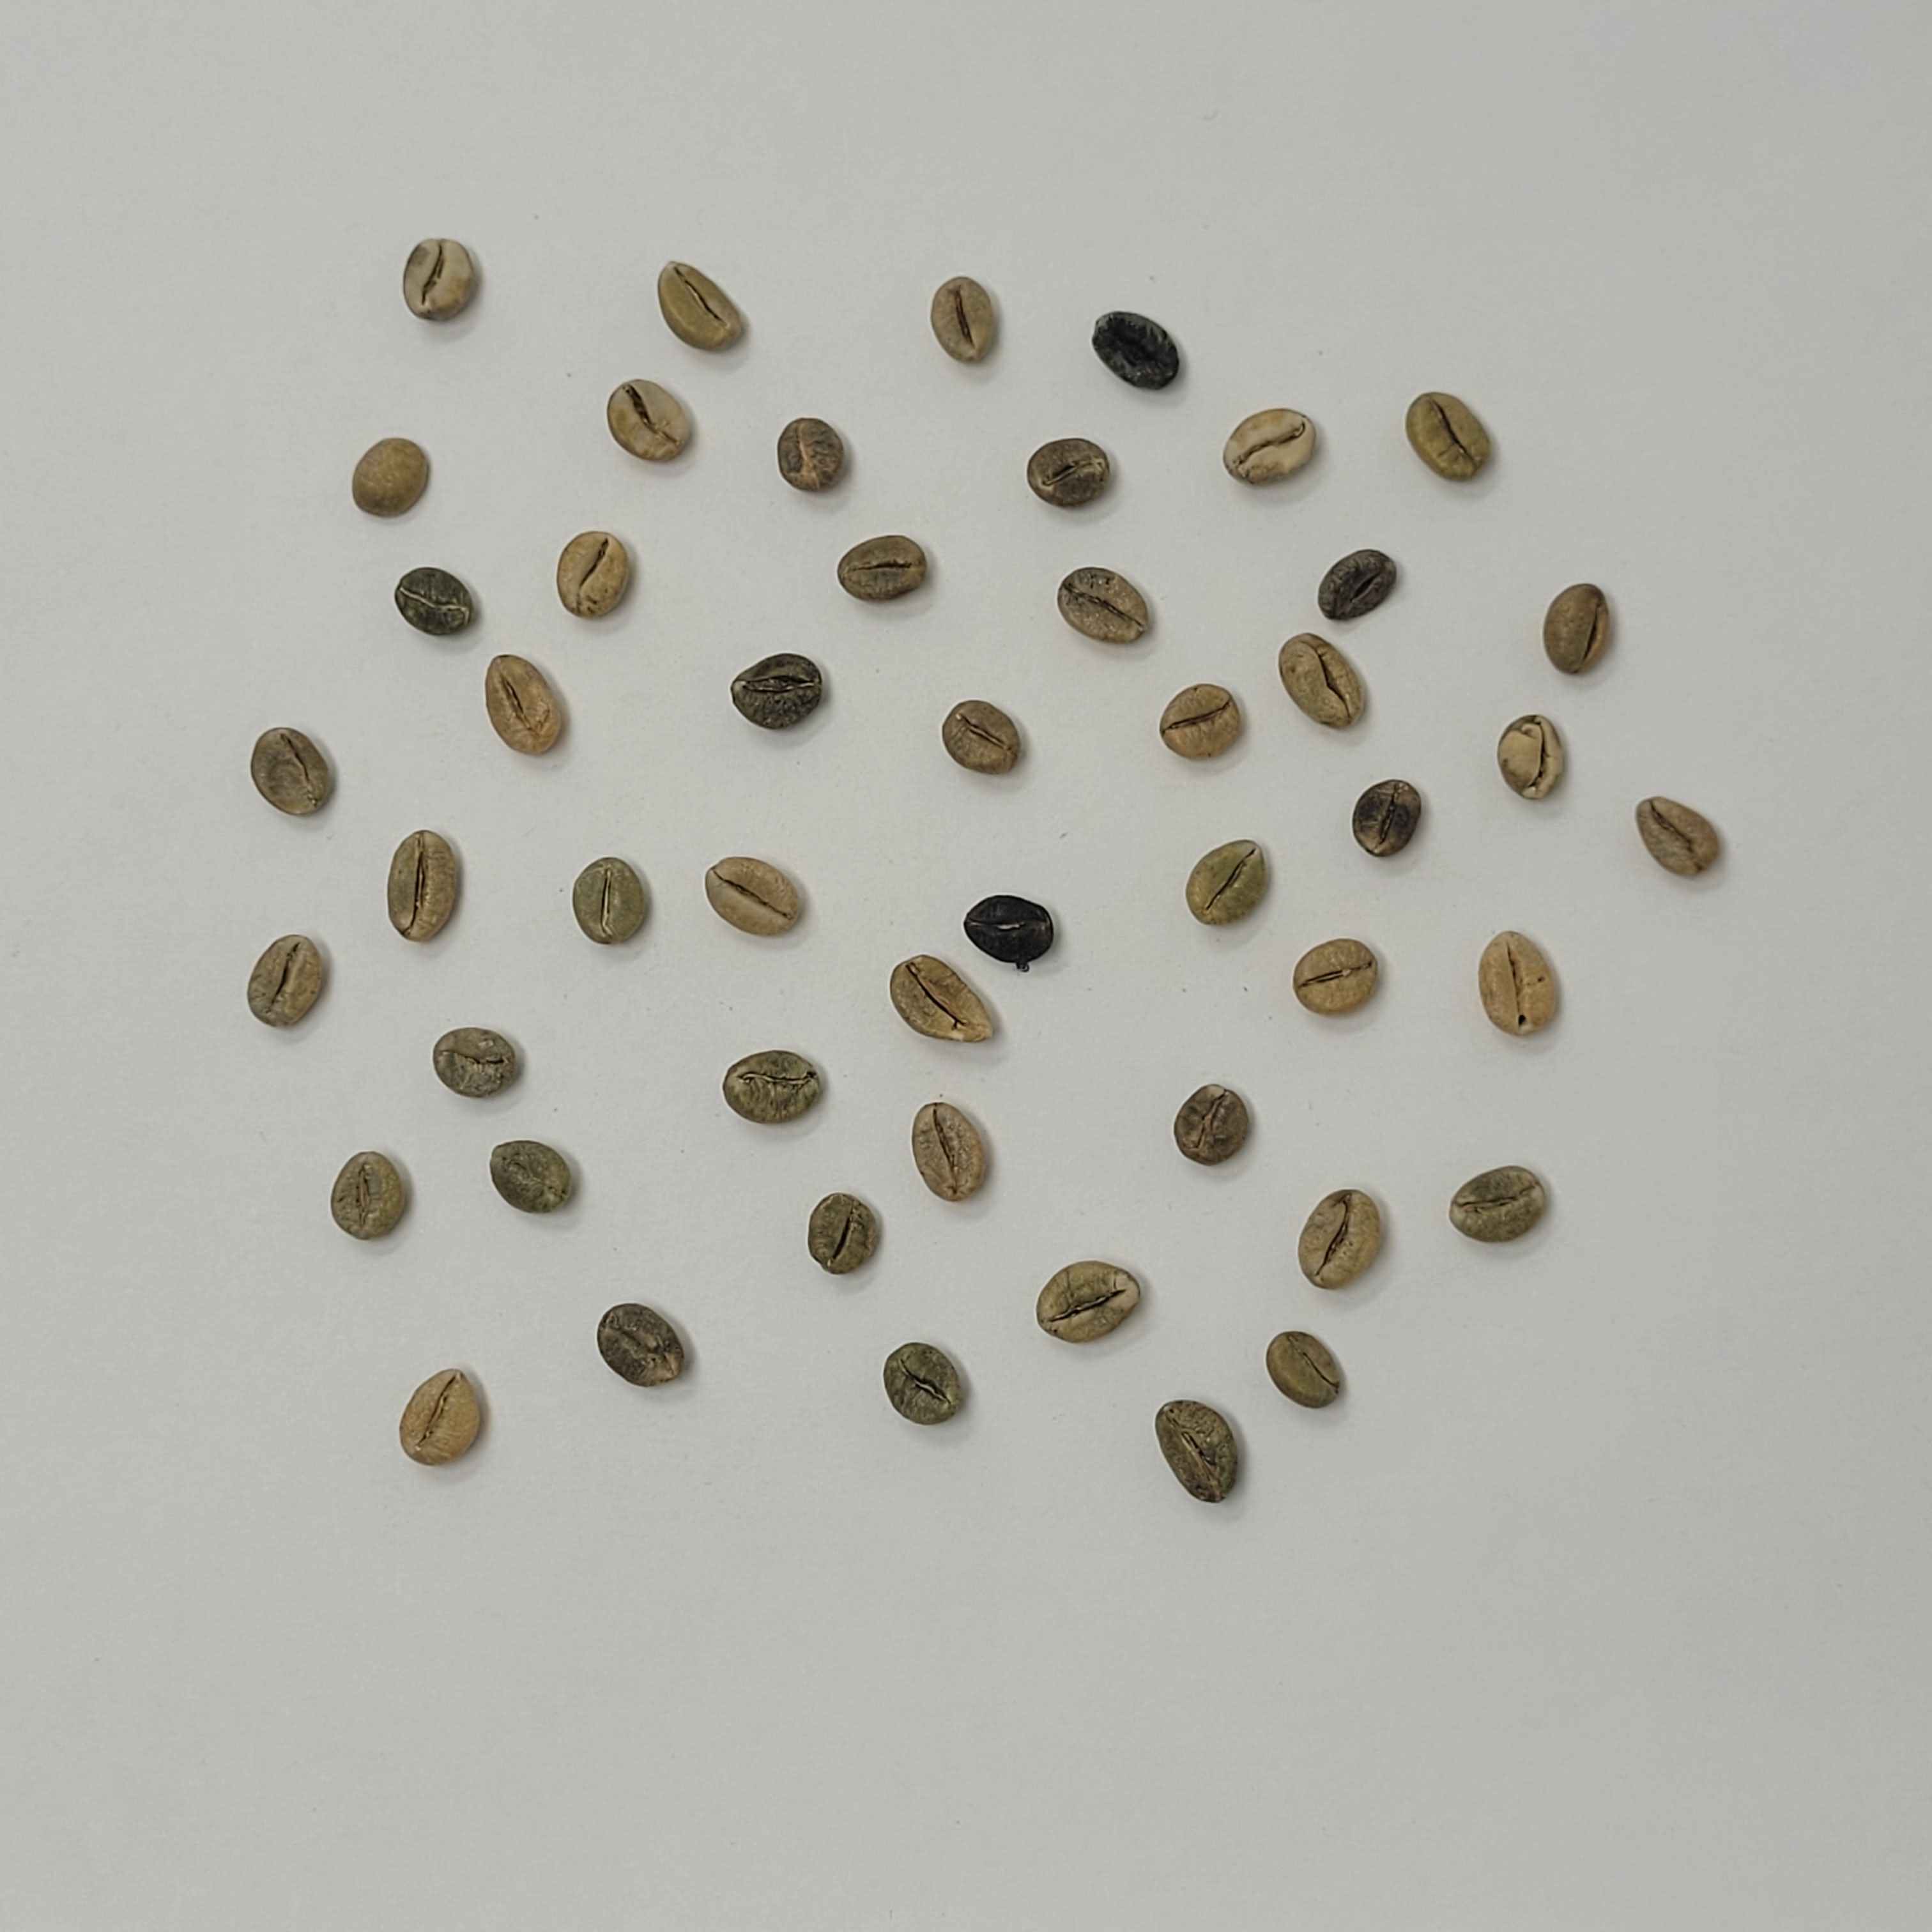
Coffee bean quality grade: C